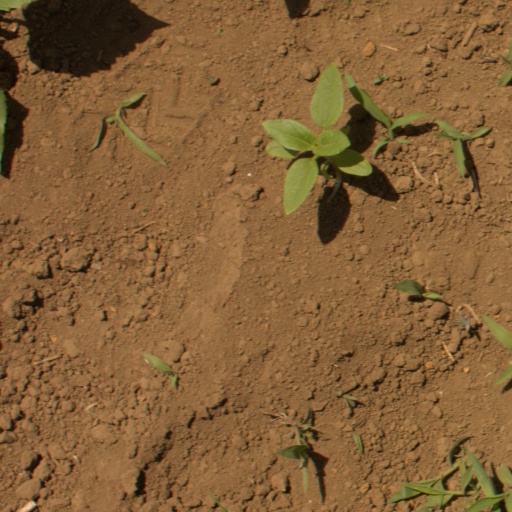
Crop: Jerusalem artichoke